Psilocybe baeocystis

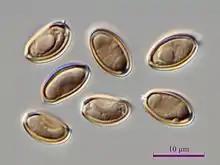
"Psilocybe baeocystis" spores 1000x

"Psilocybe baeocystis" is solitary to cespitose, and scattered to numerous on ground bark, wood chips, peat moss, decaying conifer mulch, occasionally on lawns, pastures, and rarely in coniferous forests. Often found growing under plants like rhododendrons and rose bushes in mulched garden beds, sometimes growing amongst other "Psilocybe" species such as "Psilocybe stuntzii" and "Psilocybe cyanescens". "Psilocybe baeocystis" grows from August through December, and rarely as early as the end of June. "Psilocybe baeocystis" is a hemiboreal mushroom, common throughout the Pacific Northwest.